2nd Tennessee (Barteau's) Cavalry Regiment

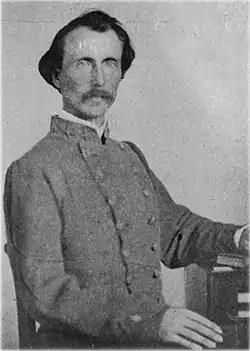
Col. Clark R. Barteau

The 2nd Tennessee Cavalry Regiment, also known as the 22nd Tennessee Cavalry after it was consolidated with the 21st Tennessee Cavalry (Wilson’s), was a cavalry unit of the Confederate States of America during the American Civil War, organized on June 12, 1862. The unit was originally commanded by Lieutenant-Colonel Clark Russell Barteau, who was promoted from the rank of private on the day that he was placed in command of the new regiment. He was promoted to colonel a year later.